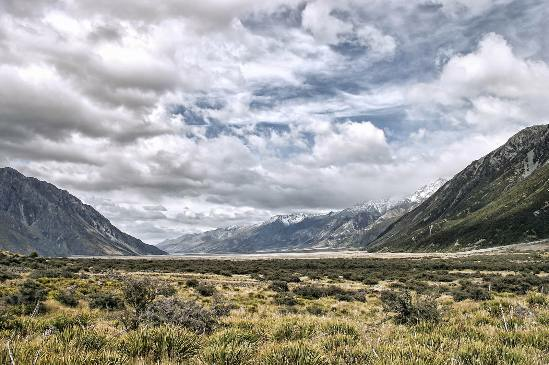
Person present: No